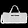
Label: Bag